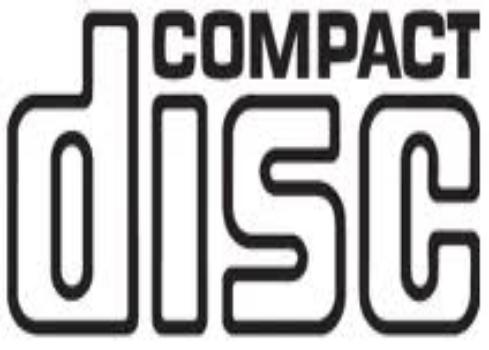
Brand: Compact
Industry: Electronic